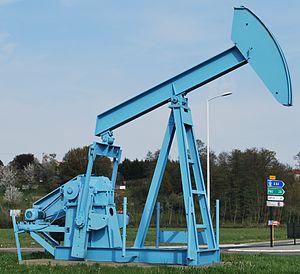
Rond-point de Lacq (Pyrénées-Atlantiques).
Le Béarn, situé au nord-ouest des Pyrénées, est une ancienne principauté souveraine puis une ancienne province française à partir de 1620. Depuis 1790, le Béarn fait partie du département des Pyrénées-Atlantiques et depuis 2016 de la région Nouvelle-Aquitaine. Les intercommunalités béarnaises créent le pôle métropolitain Pays de Béarn en 2018. Le territoire béarnais regroupe la plaine des gaves de Pau et d'Oloron, les coteaux qui les entourent — Vic-Bilh, Soubestre, Entre-Deux-Gaves — et les trois hautes vallées pyrénéennes d'Ossau, Aspe et Barétous.
Le Béarn est un territoire qui occupe une partie du versant nord-ouest des Pyrénées. Son histoire débute sous l'occupation romaine de l'Aquitania. Pline l'Ancien mentionne en l'an 77 le peuple des Venarni dans son Histoire naturelle. Le Béarn s'organise comme cité antique au début du Vᵉ siècle, puis comme vicomté à partir du IXᵉ siècle. Le Béarn accède au statut de principauté souveraine sous Gaston Fébus en 1347. Les princes béarnais jouent un rôle actif dans le contrôle du piémont pyrénéen, s'alliant à la maison de Foix, puis accédant à la couronne de Navarre. En 1589, le prince béarnais Henri devient roi de France et de Navarre. C'est en 1620 que son fils — Louis XIII — rattache la principauté au royaume de France suite à une expédition militaire. La nouvelle province française garde alors une large part d'autonomie jusqu'à la Révolution française, avant de se fondre dans l'actuel département des Pyrénées-Atlantiques.